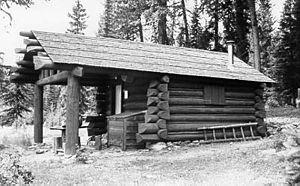
Cabine de raquette Lower Logging Lake, Parc national des Glaciers, Montana, États-Unis